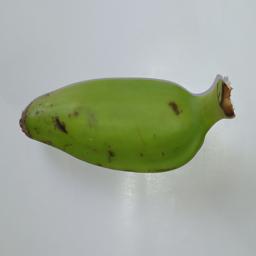
Banana variety: Champa Kola